Coventry

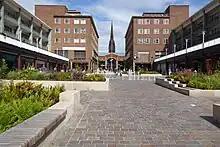
Coventry precinct with spire of ruined cathedral in the background, part of the post-war redevelopment of the city centre

In the post-war years Coventry was largely rebuilt under the general direction of the Gibson Plan, gaining a new pedestrianised shopping precinct (the first of its kind in Europe on such a scale) and in 1962 Sir Basil Spence's much-celebrated new St Michael's Cathedral (incorporating one of the world's largest tapestries) was consecrated. Its prefabricated steel spire (flèche) was lowered into place by helicopter.